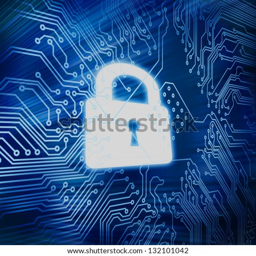
digital circuit board with white padlock in the middle of it